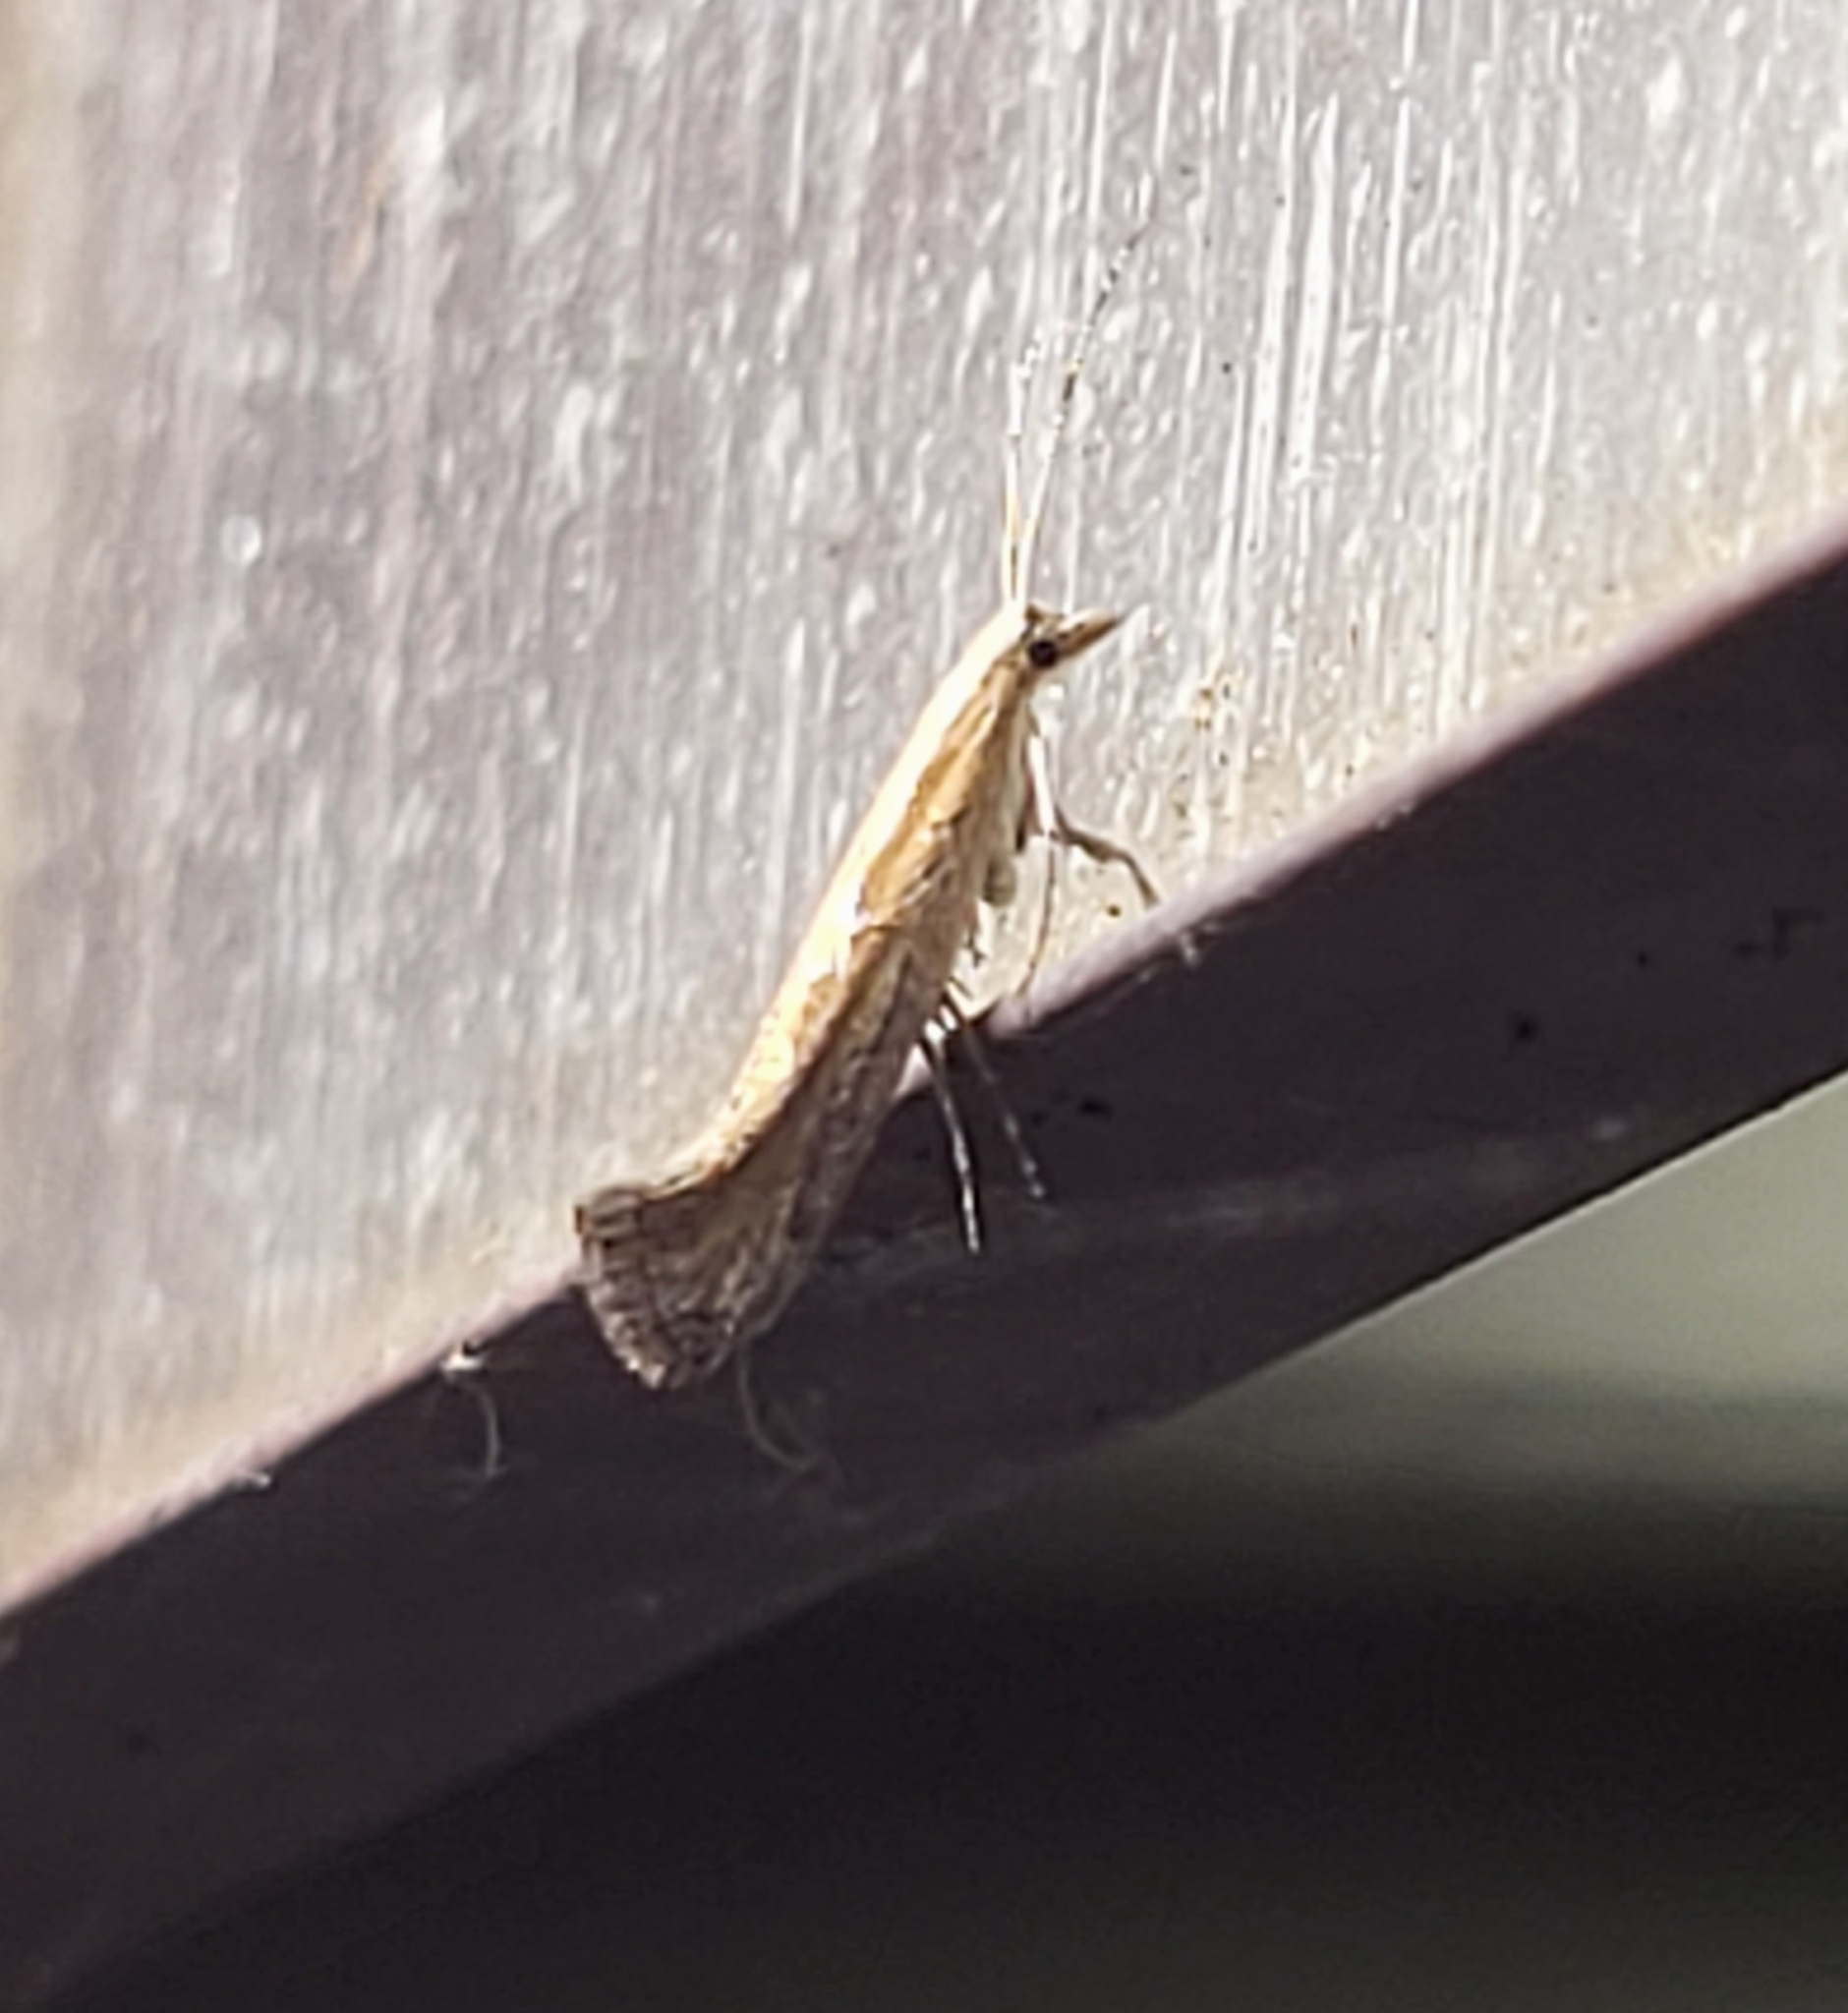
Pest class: diamondback_moth